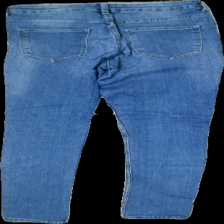
View: back
Type: Jeans
Category: Ladies
Brand: H&M
Colors: Blue
Material: 100% cotton
Cut: Regular, Tight
Size: 36
Season: All
Trend: Denim
Price range: 50-100
Recommended usage: Remake